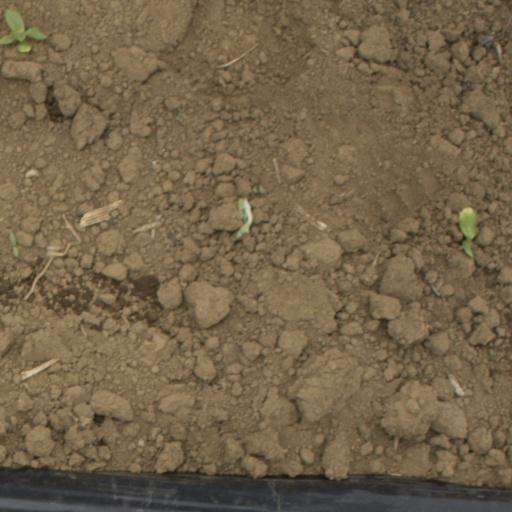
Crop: Jerusalem artichoke